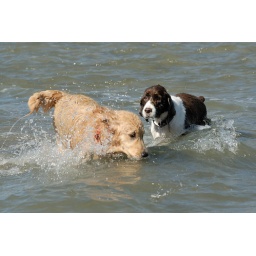
Calla & Jasmine in water at dog beach in Solana Beach-01 3-1-07